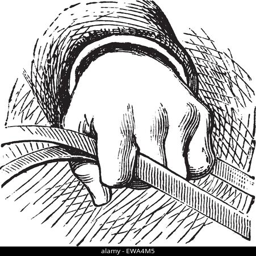
how to hold the reins of horse in simple riding , vintage engraving. old engraved illustration of a diagram of how